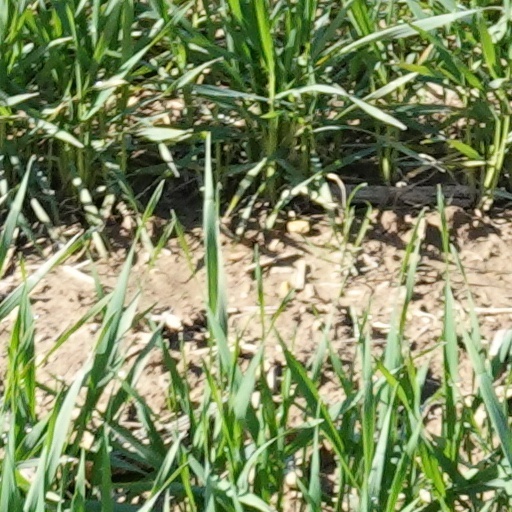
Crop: wheat